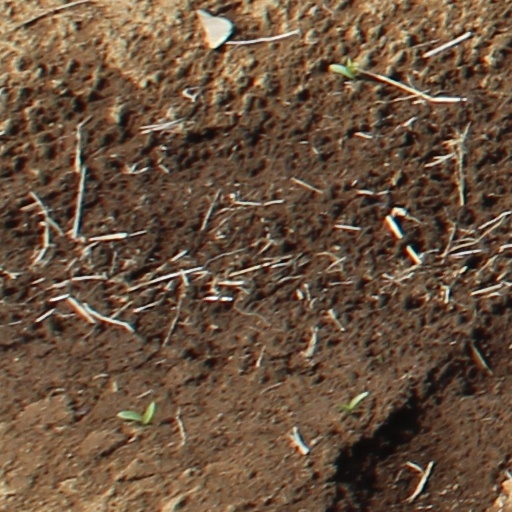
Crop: wheat